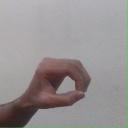
अक्षर: औ